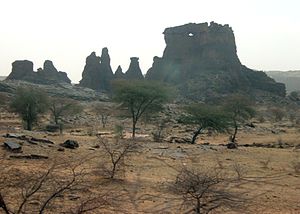
Hodh El Gharbi
Landskab i Hodl El Gharbi i nærheden af Ayoun
Hodh El Gharbi er en region beliggende i den sydlige del af Mauretanien, og grænser mod syd til Mali. Hovedbyen i regionen er Aioun Al Atrouss. Hodh El Gharbi består af fire departemnter.